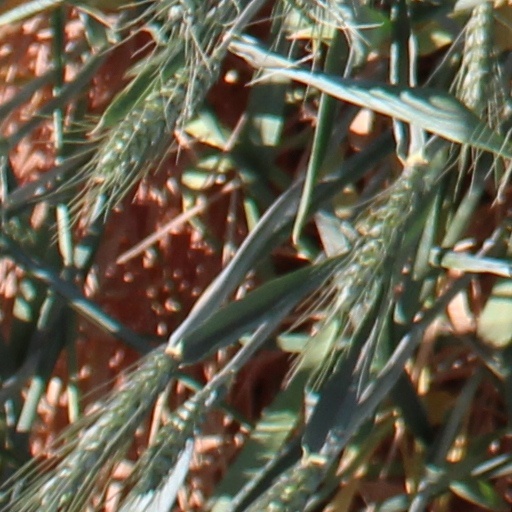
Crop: wheat